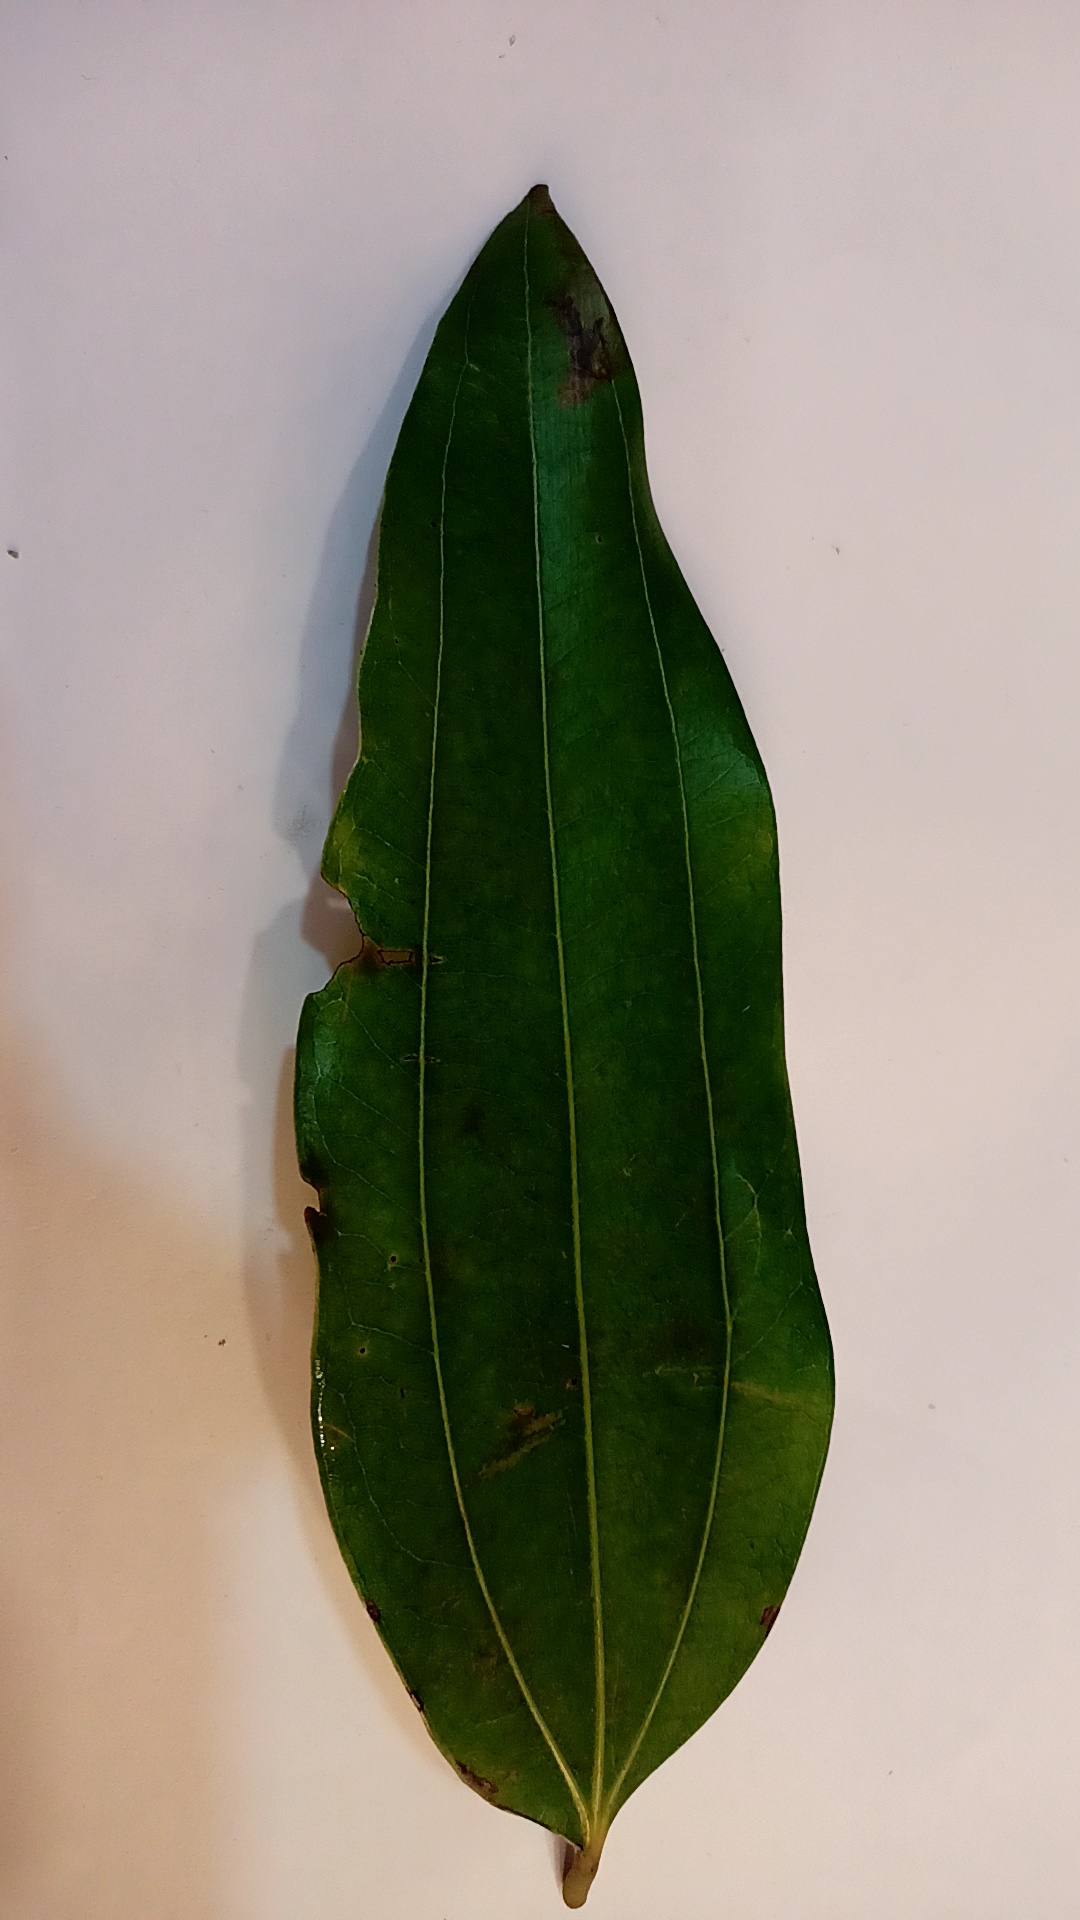
Label: Disease